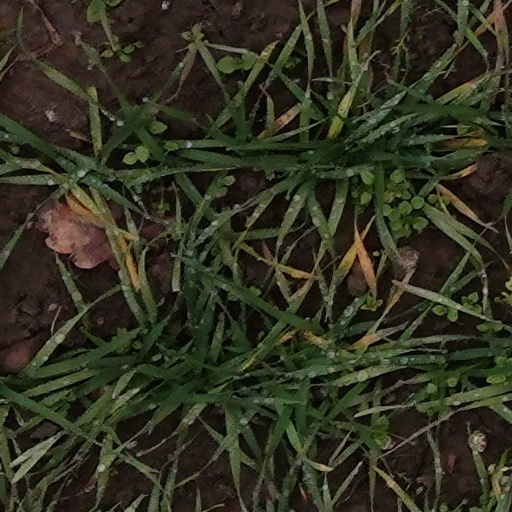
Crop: wheat